Ma'n dynasty

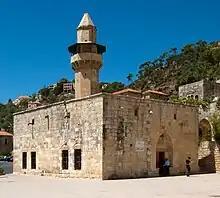
The mosque of Deir al-Qamar, which contained an inscription crediting the Ma'nid emir Fakhr al-Din Uthman for its construction in 1493

The first Ma'nid "whose historicity is beyond question" was Fakhr al-Din Uthman, in the words of Salibi. He is also referred to as Fakhr al-Din I to distinguish him from his better known descendant. The Gharb-based Druze chronicler Ibn Sibat refers to Fakhr al-Din Uthman as the "emir of the "Ashwaf" [plural of Chouf] in the region of Sidon" who died in August/September 1506. The Damascene historian Shams al-Din ibn Tulun notes that a certain "Ibn Ma'n" was in the custody of the Mamluk governor of Damascus in 1498–99. An inscription in a mosque in Deir al-Qamar, a major village in the Chouf, credits ""al-Maqarr al-Fakhri" [the Fakhrid Seat] Emir Fakhr al-Din Uthman ibn "al-Hajj" Yunus ibn Ma'n" as the builder of the mosque in 1493. Fakhr al-Din's construction of a mosque, which were not used by the Druze, and the honorific of "al-Hajj" attached to the name of his father Yunus indicates they were influenced by the major Druze religious reformer, their contemporary al-Sayyid al-Tanukhi, who advocated for Druze adoption of traditional Muslim rituals. They may also have represented attempts to gain favor with the Sunni Muslim Mamluk rulers. The usage of the terms "emir" (commander) and "al-Maqarr" (an honorific for leading Mamluk officers or officials) suggest the Ma'nid chiefs held military commissions in the Mamluk army. Fakhr al-Din's son Yunus was also called by Ibn Sibat the "emir of the "Ashwaf"" at the time of his death in 1511–12. The accounts of Ibn Sibat indicate the Ma'n controlled all or parts of the Chouf before the Ottoman conquest of the Levant in 1516.